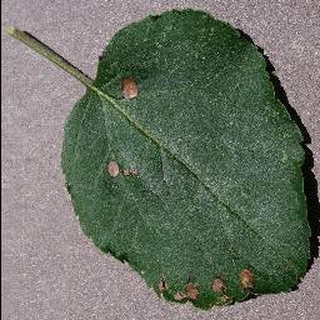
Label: apple_black_rot